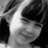
Emotion: happy